Iraq al-Manshiyya

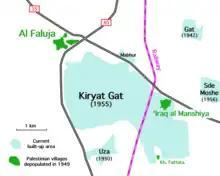
Historical setting of Iraq al-Manshiyya

Iraq al-Manshiyya was in the territory allotted to the Arab state under the 1947 UN Partition Plan.